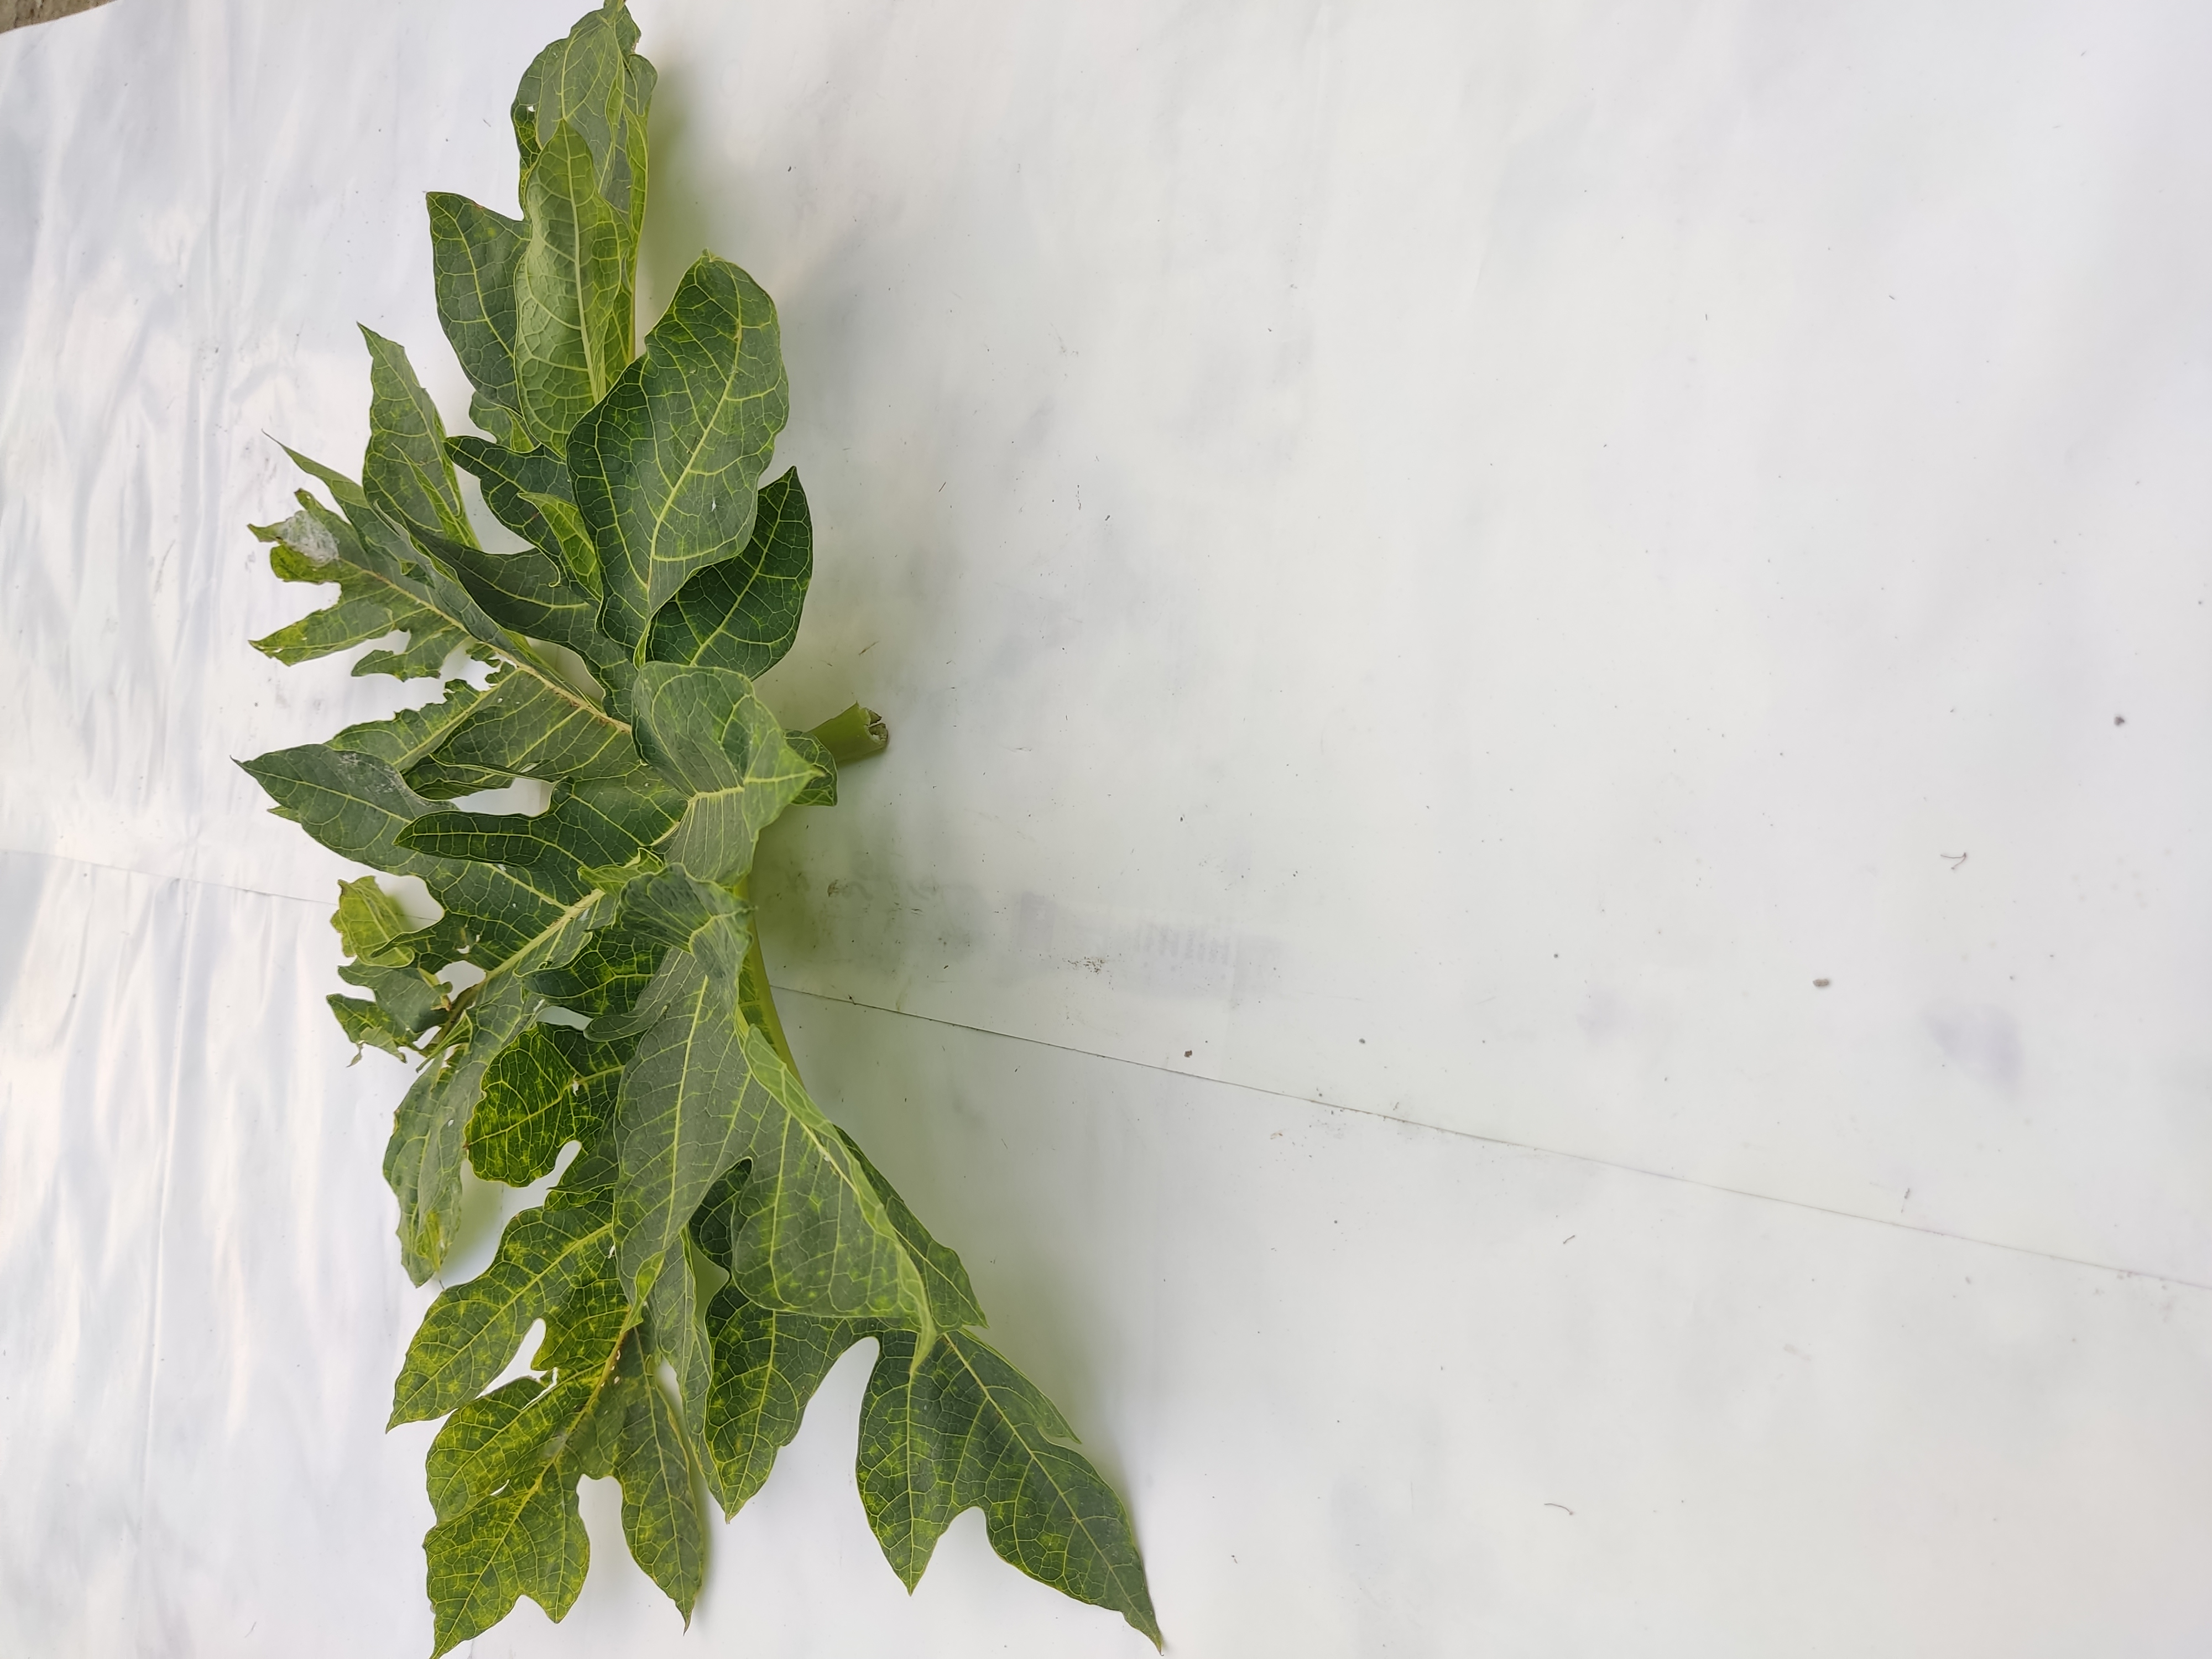
Label: Mosaic